West Africa

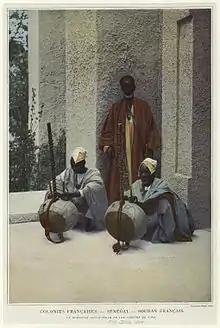
Kora-playing griots in Senegal, 1900. Both the Kora, a 21-stringed harp-lute, and the griot musical caste are unique to West Africa.

In contrast to other parts of the continent south of the Sahara Desert, the concepts of hemming and embroidering clothing have been traditionally common to West Africa for centuries, demonstrated by the production of various breeches, shirts, tunics and jackets. As a result, the people of the region's diverse nations wear a wide variety of clothing with underlying similarities. Typical pieces of West African formal attire include the knee-to-ankle-length, flowing Boubou robe, Dashiki, and Senegalese Kaftan (also known as "Agbada" and "Babariga"), which has its origins in the clothing of nobility of various West African empires in the 12th century. Traditional half-sleeved, hip-long, woven smocks or tunics (known as "fugu" in Gurunsi, "riga" in Hausa) – worn over a pair of baggy trousers—are another popular garment. In the coastal regions stretching from southern Ivory Coast to Benin, a huge rectangular cloth is wrapped under one arm, draped over a shoulder, and held in one of the wearer's hands—coincidentally, reminiscent of Romans' togas. The best-known of these toga-like garments is the Kente (made by the Akan people of Ghana and Ivory Coast), who wear them as a gesture of national pride.